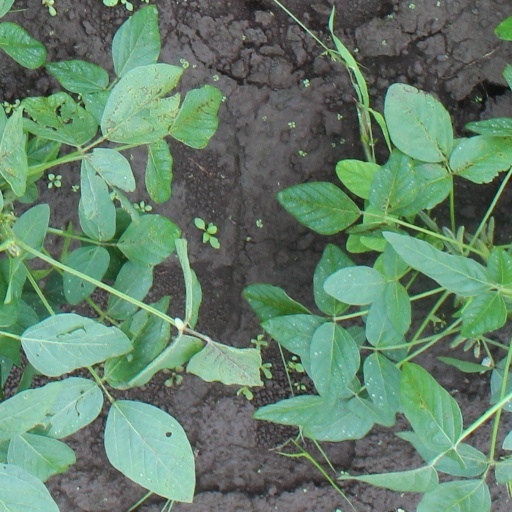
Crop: soybean